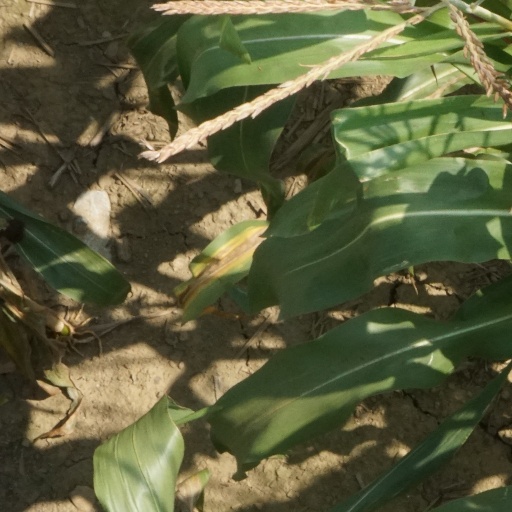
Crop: maize; corn